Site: brandenburg
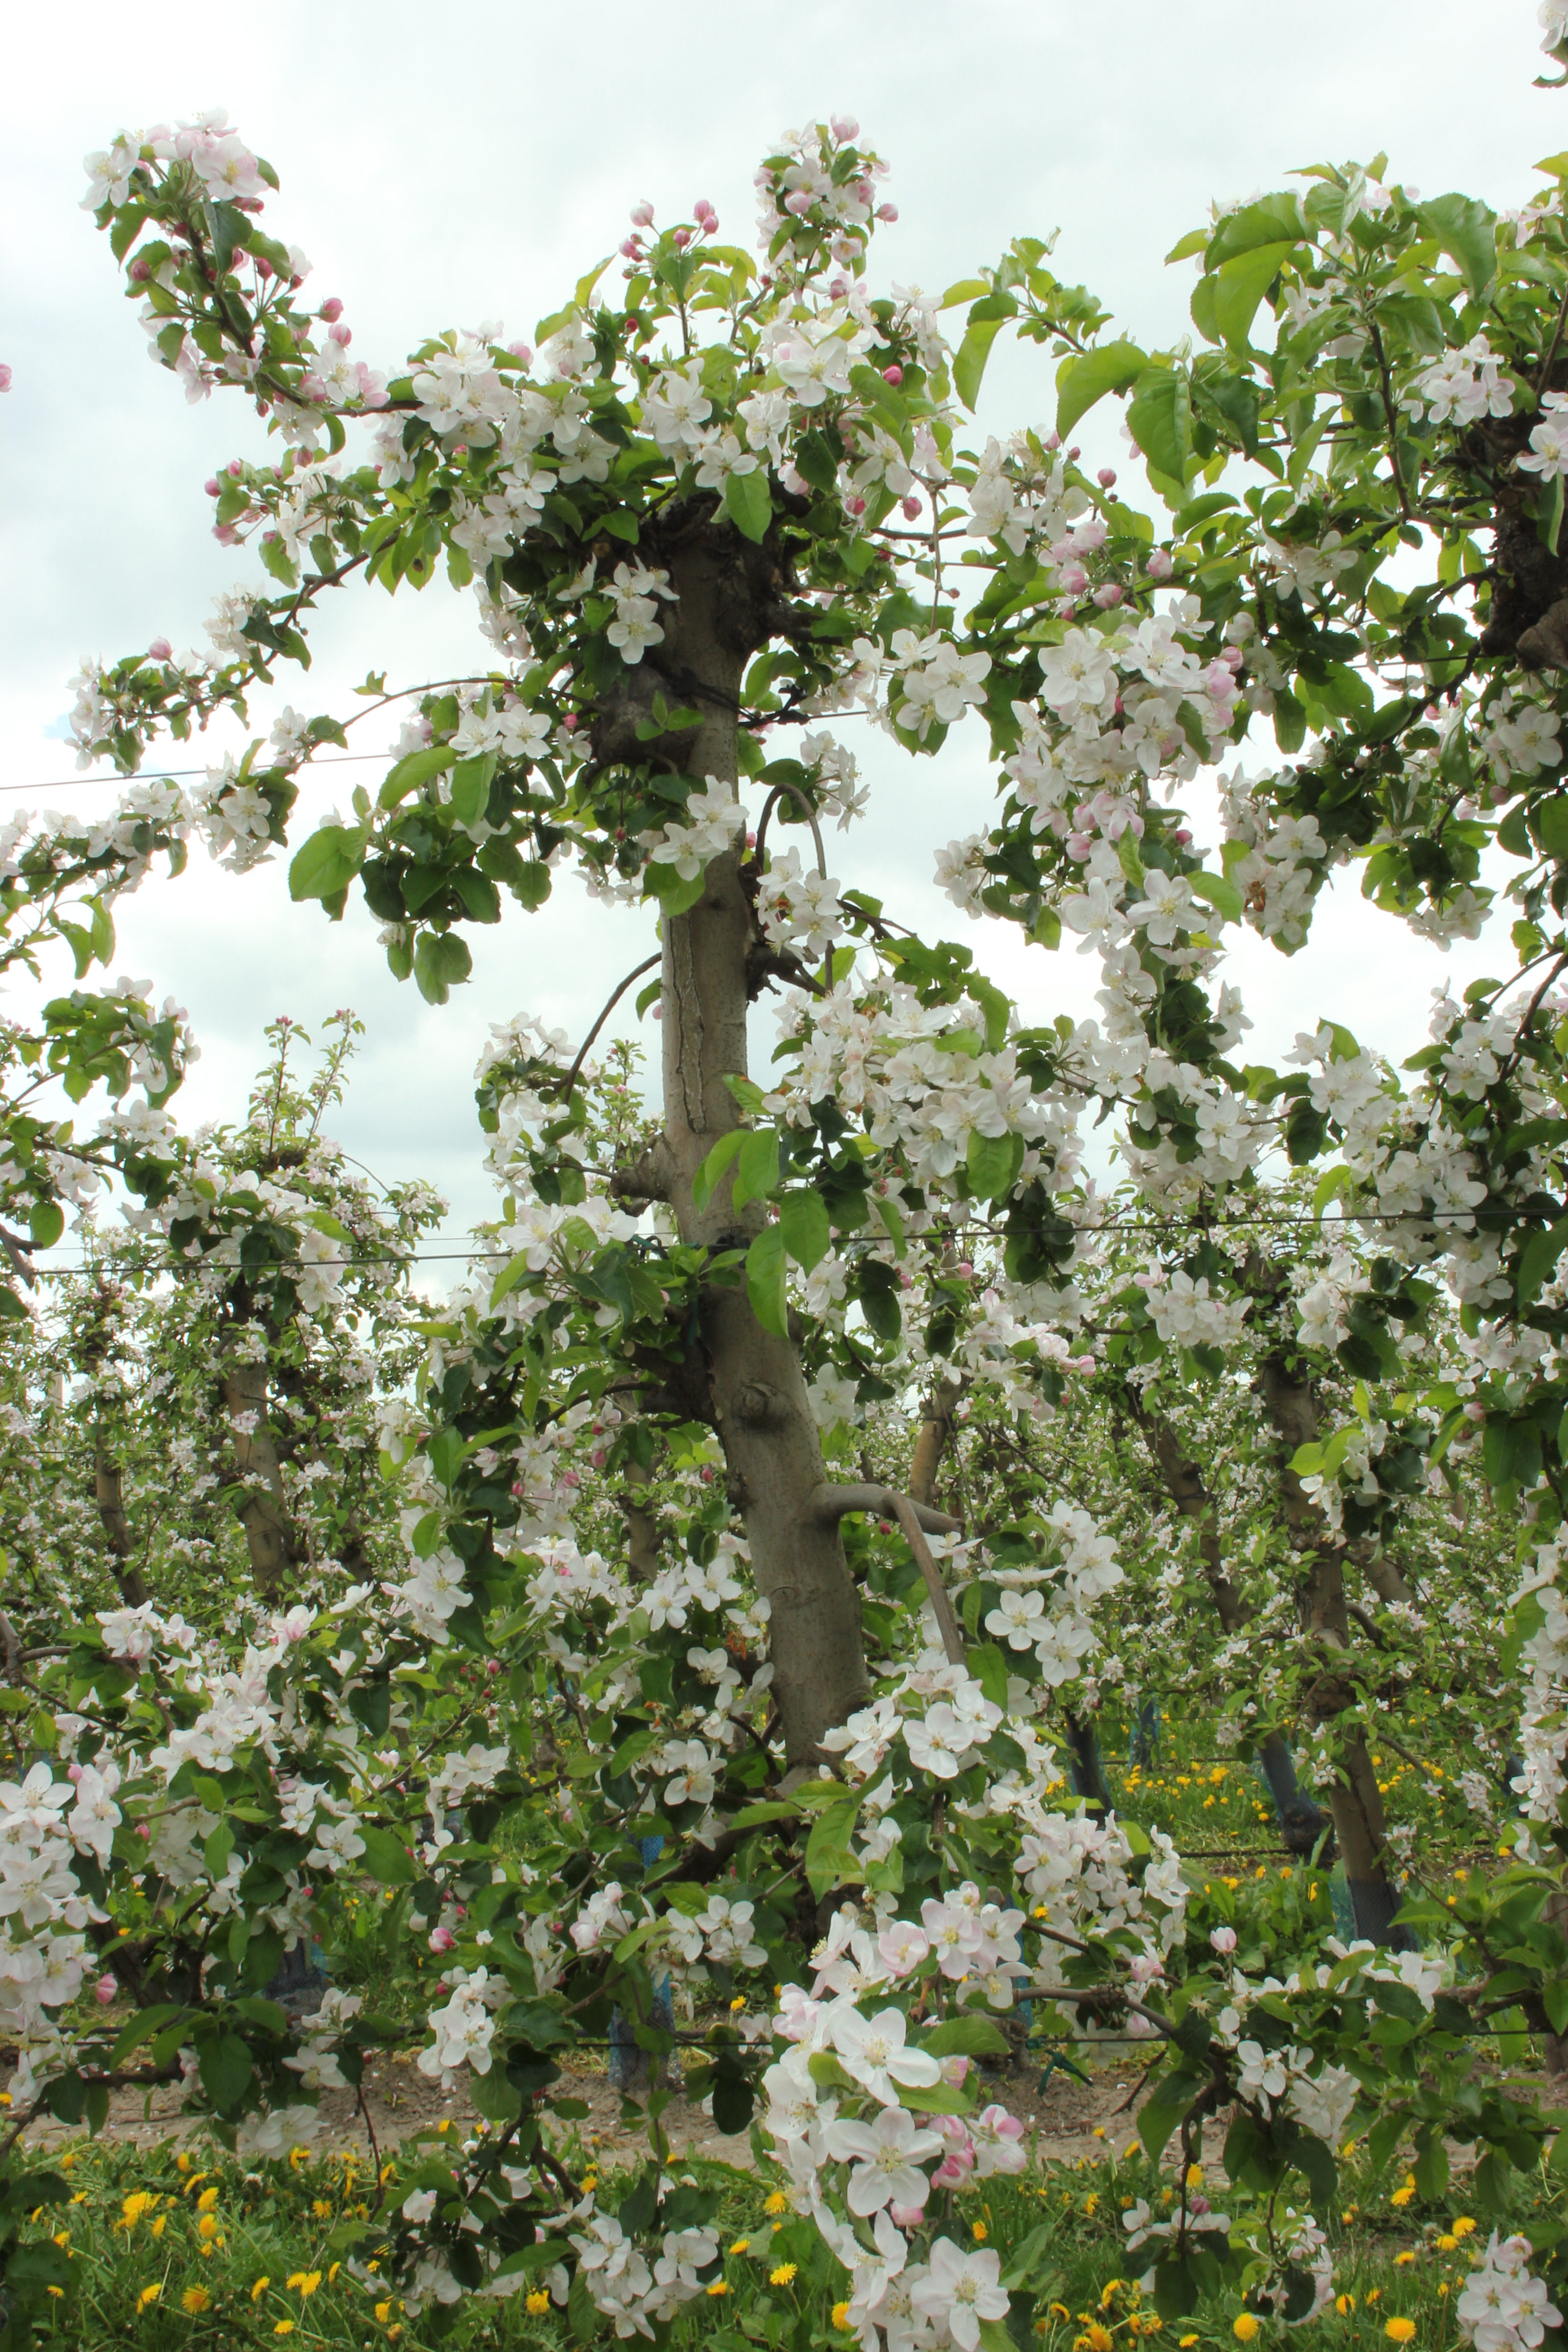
Growth stage (BBCH 65): Flowering